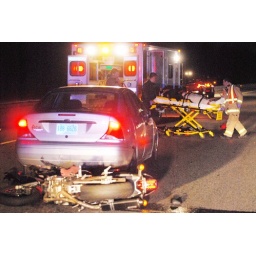
Aaron Rohde/Staff photographerArea rescue workers transport a person involved in a motorcycle accident in Newington on the Spaulding Turnpike, Friday evening.